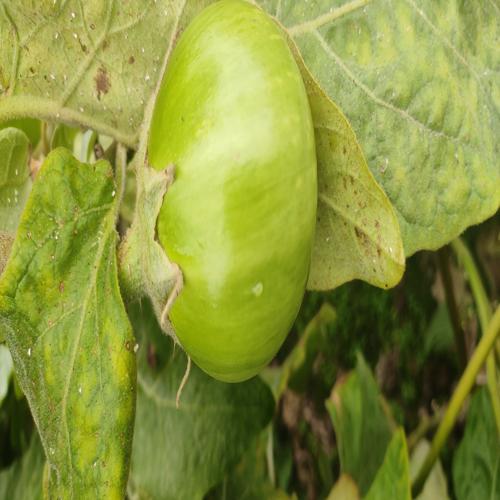
Label: Healty Brinjal